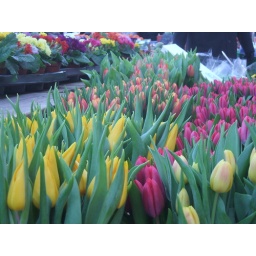
Not a tulip field in Holland but a stall on Thirsk market